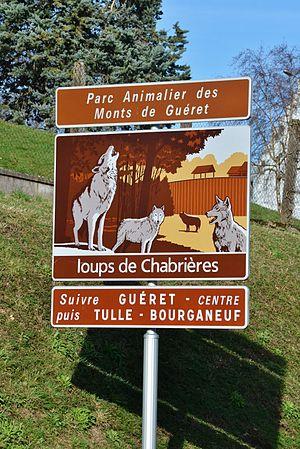
Panneau touristique indiquant à l'entrée de Guéret le parc animalier des loups de Chabrières (Creuse, France)
Le Limousin est une ancienne région administrative, issue d'une région historique et culturelle française et qui était composée des trois départements de la Corrèze, de la Creuse et de la Haute-Vienne. Elle est située en totalité dans la partie nord-ouest du Massif central. Ses habitants sont appelés les Limousins. En limousin elle se nomme Lemosin.
L'économie de la Creuse reflète l'ensemble des activités rémunératrices se déroulant sur le territoire du département, en région Nouvelle-Aquitaine, France métropolitaine.
Le parc animalier des monts de Guéret est un parc zoologique situé au lieu-dit Badant, sur la commune de Savennes, en Creuse, mais qui s'étend sur les communes voisines de Guéret et Sainte-Feyre, dans le petit massif des monts de Guéret, au cœur de la forêt de Chabrières.